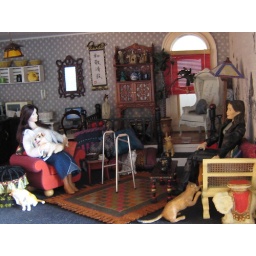
Cats by Sue Veeder, dog by Annie Willis. Rug and red chair by Patricia Richards.